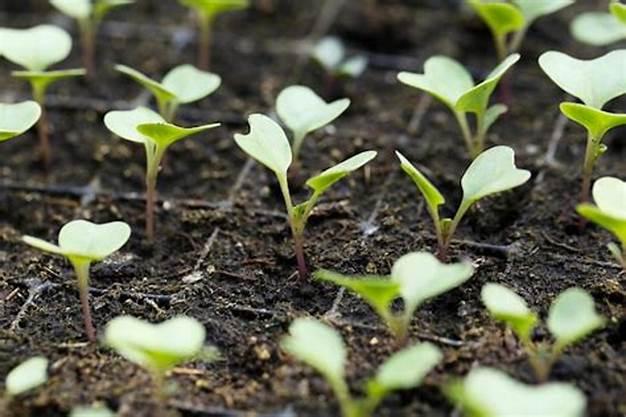
Ardhi nzuri yenye rutuba ya kutosha, ambayo imepandwa mbegu za mbogamboga, na miche yake imemea tayari ipo katika hatua zake zile za mwanzoni kabisa.